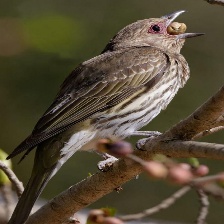
Species: AUSTRALASIAN FIGBIRD
Scientific name: SPHECOTHERES VIEILLOTI